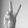
ASL letter: V